City of London

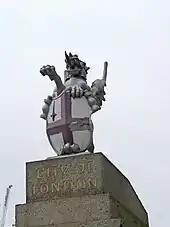
City of London boundary marker on approach to London Bridge

Within the city, the Corporation owns and runs both Smithfield Market and Leadenhall Market. It owns land beyond its boundaries, including open spaces (parks, forests and commons) in and around Greater London, including most of Epping Forest and Hampstead Heath. The Corporation owns Old Spitalfields Market and Billingsgate Fish Market, in the neighbouring London Borough of Tower Hamlets. It owns and helps fund the Old Bailey, the Central Criminal Court for England and Wales, as a gift to the nation, having begun as the City and Middlesex Sessions. The Honourable The Irish Society, a body closely linked with the corporation, also owns many public spaces in Northern Ireland.